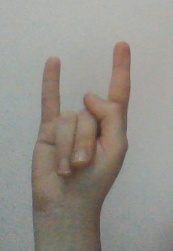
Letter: la